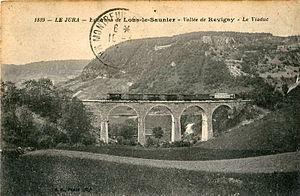
Carte postale ancienne éditée par BF à Paris, collection Environs de Lons-le-Saulnier, n°1819
Les chemins de fer vicinaux du Jura constituaient un réseau de chemin de fer départemental à voie métrique de près de 200 kilomètres ayant desservi le département du Jura durant la première moitié du XXᵉ siècle.
Revigny est une commune française située dans le département du Jura en région Bourgogne-Franche-Comté.